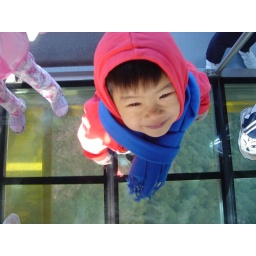
Standing on the clear glass floor in the skyway